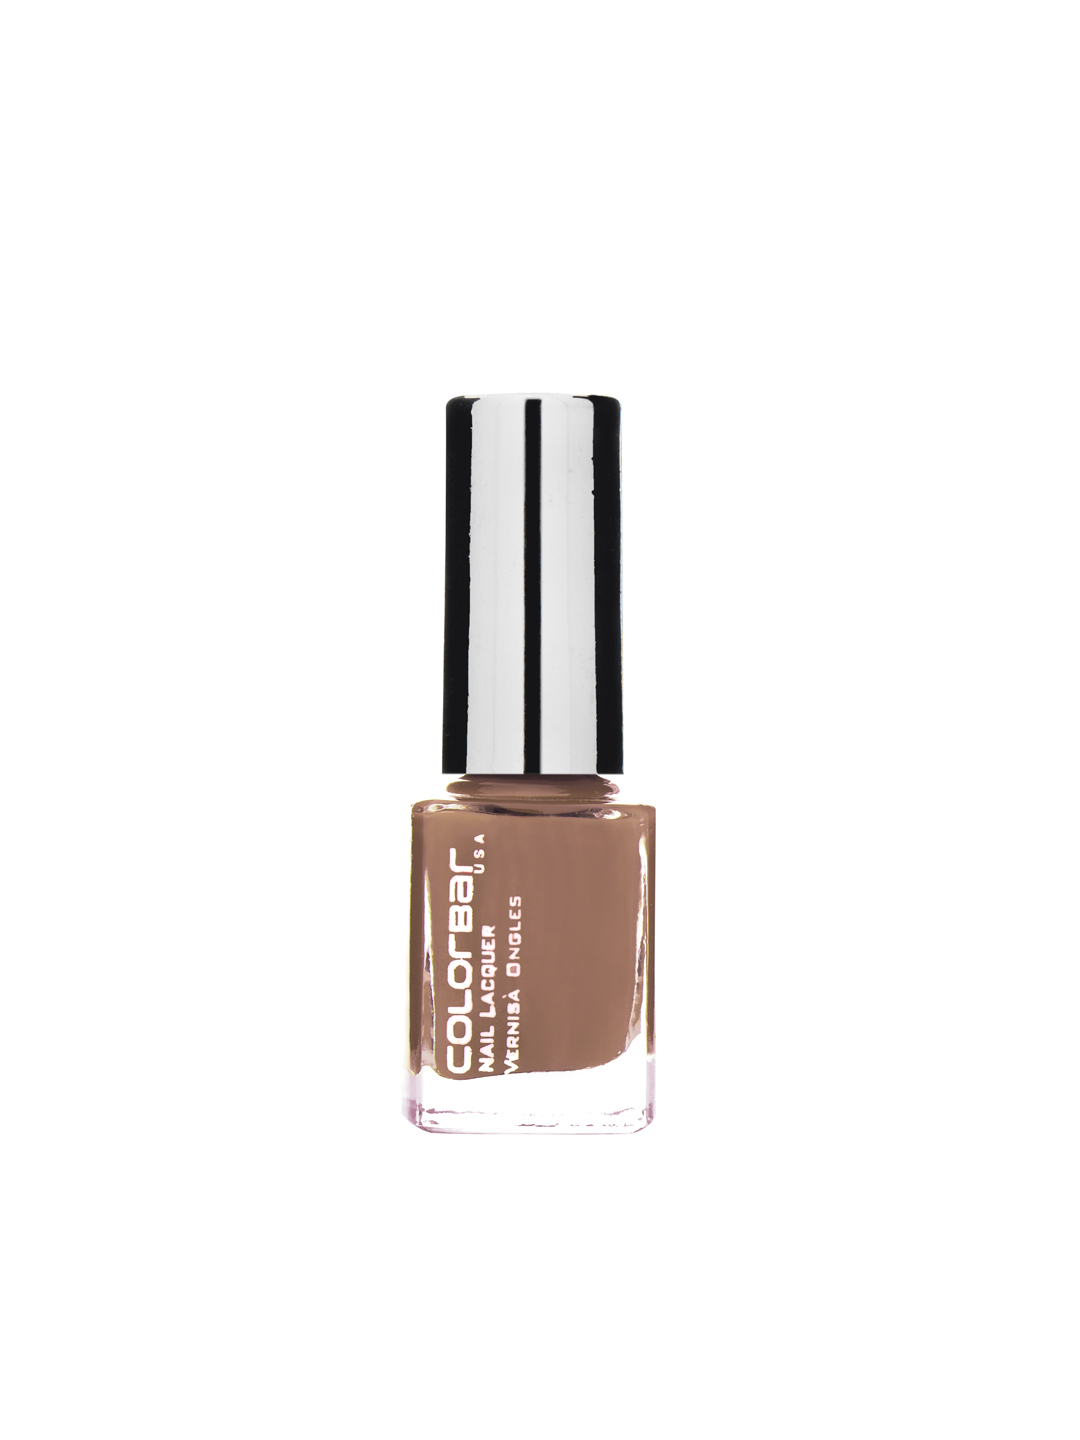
Colorbar Exclusive Nail Lacquer 20
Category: Personal Care / Nails / Nail Polish
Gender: Women
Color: Peach
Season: Spring 2017
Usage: Casual